River Crane, London

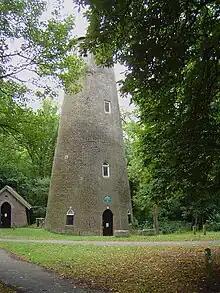
The Shot Tower in Crane Park

The Crane has always been so marked in maps of Cranford, rather than as the Yeading Brook. Here the east end of North Hyde Road in the far south-east of Hayes has a bridge which is on the boundary between the two districts (and the traditional parishes), from where its course is nearly semi-circular to the south then east, joining the tidal Thames at the boundary of St Margarets and Isleworth, just to the south of Isleworth Ait.